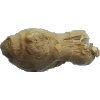
Label: Ginger Root 1